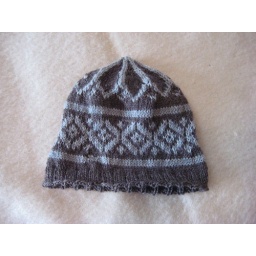
The hat is grey and brown, don't know why it looks blue in this shot!